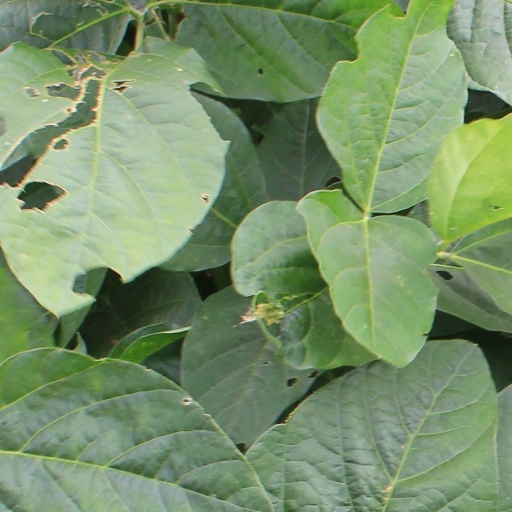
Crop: soybean